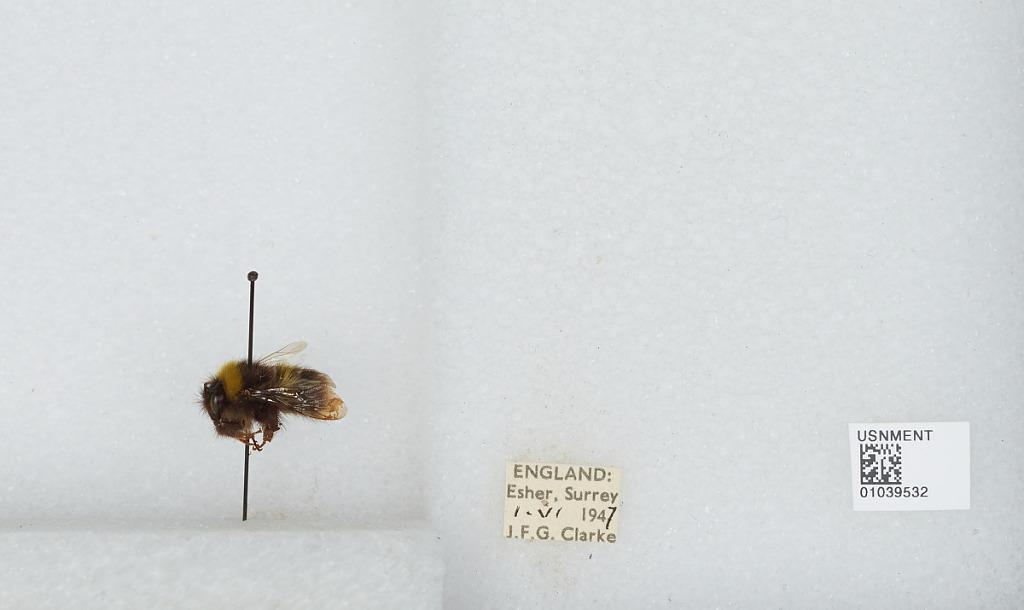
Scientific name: Bombus (Pyrobombus) pratorum (Linnaeus)
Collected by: J. Clarke
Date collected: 1947-6-1
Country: United Kingdom
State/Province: England
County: Surrey
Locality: Esher
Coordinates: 51.3691, -0.365